Law Institute of Lithuania

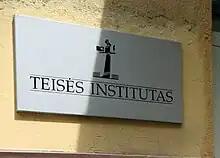
Institute

The Institute of Law is a law research establishment, founded in 1991 by the Government of the Republic of Lithuania seeking to coordinate the reform of the legal system and law institutions, to combine it with the economic and social reorganization carried in the country. The founder of the Institute is the Ministry of Justice of the Republic of Lithuania. The main areas of research interests of the Law Institute are as follows: public law (paying most attention to the problems of criminal law, constitutional law and criminal justice) and criminology.